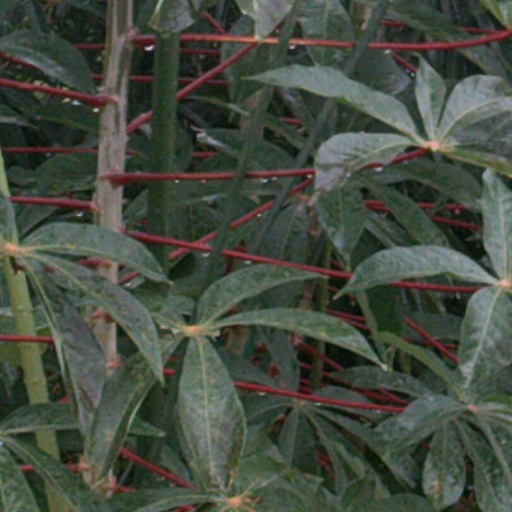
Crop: cassava